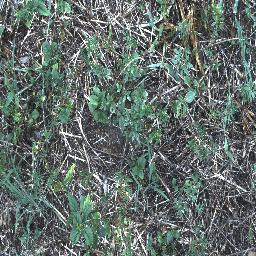
Label: negative